Randy Bartels

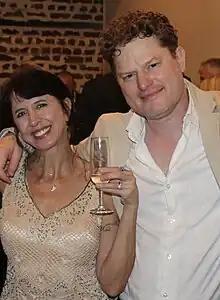
Bartels with wife Lauren Myracle

Randy Alan Bartels is an American investigator at the Morgridge Institute for Research and a professor of Biomedical Engineering at the University of Wisconsin–Madison. He has been awarded the Adolph Lomb Medal from the Optical Society of America, a National Science Foundation CAREER award, a Sloan Research Fellowship in physics, an Office of Naval Research Young Investigator Award, a Beckman Young Investigator Award, and a Presidential Early Career Award for Science and Engineering (PECASE). In 2020 and 2022, he received support from the Chan Zuckerberg Initiative to develop microscope technologies for imaging tissues and cells.